New York State Railways

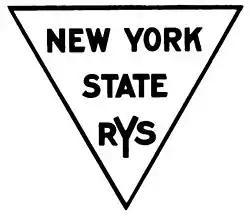
Logo used by New York State Railways displayed on the flanks of trolleys and other equipment.

Patronage on the streetcar and interurban lines declined in the 1920s, thanks to autos, buses, and paved roads — but the electric utilities owned by the company grew. As a result, in 1928 the New York Central sold its control of the New York State Railways system to what became the "Associated Gas & Electric Co."